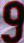
Number: 9